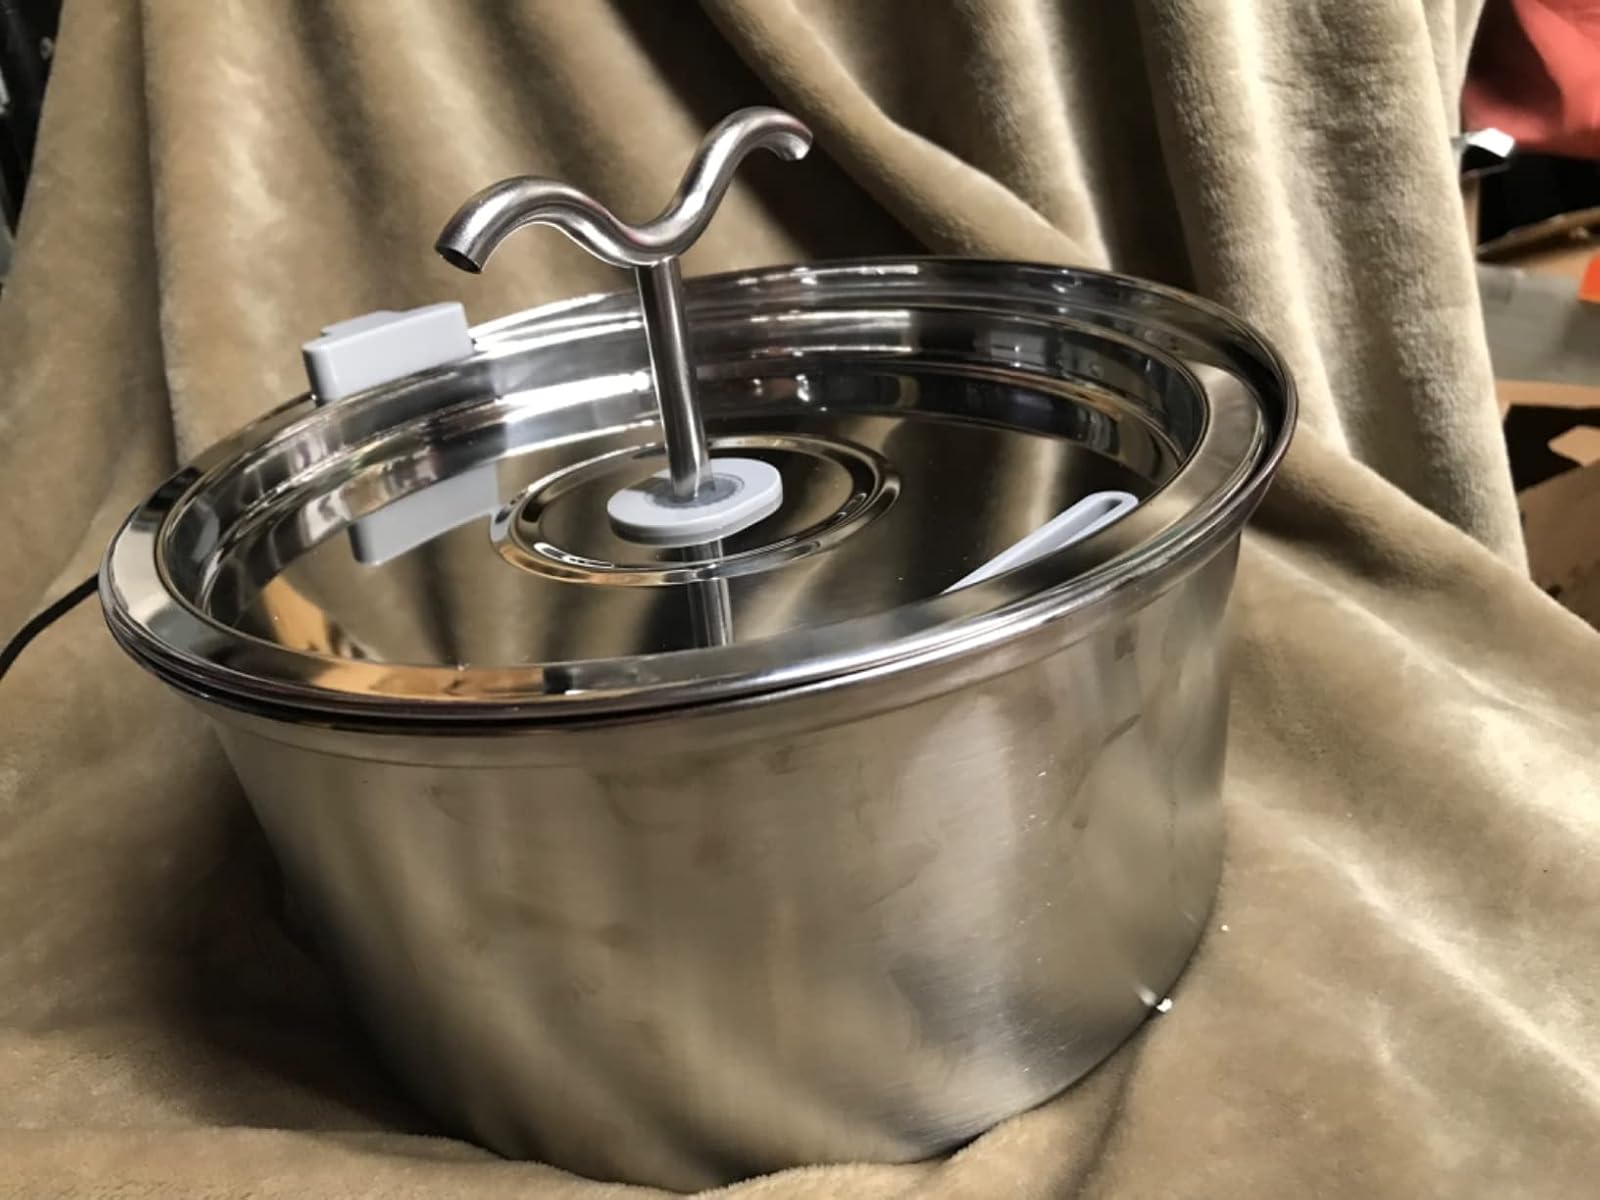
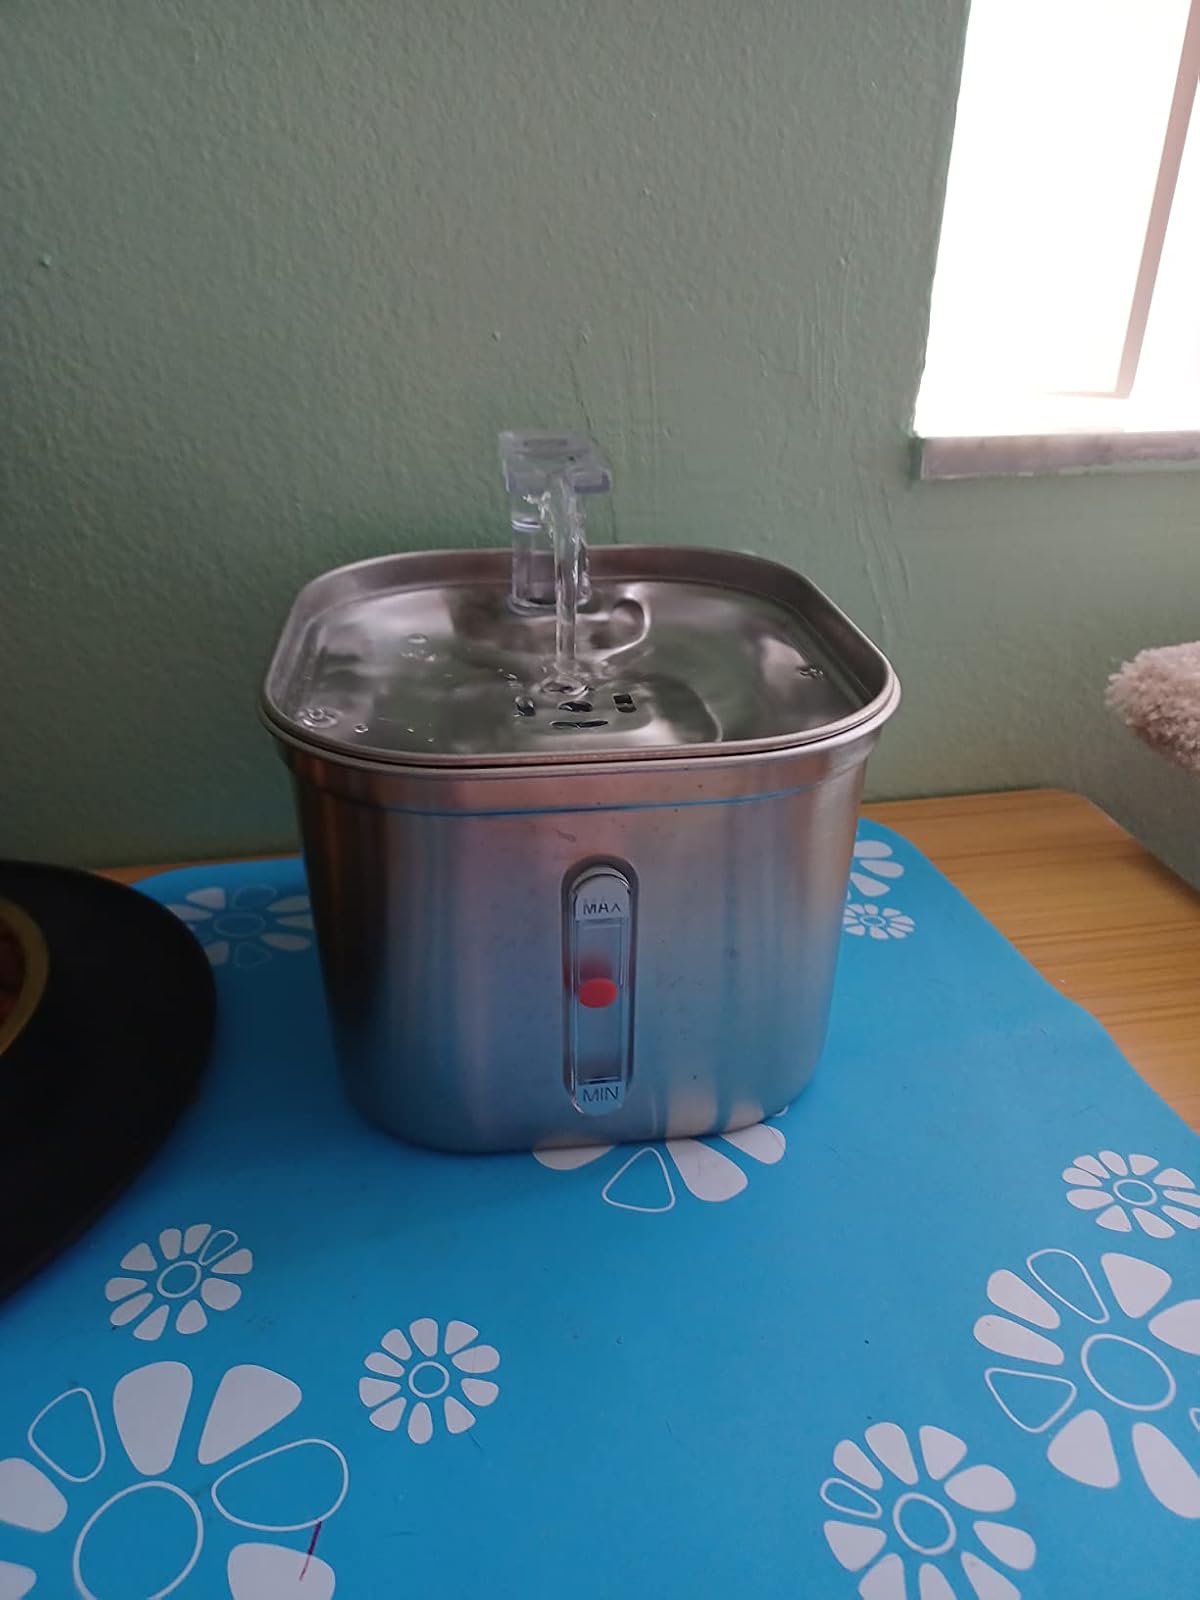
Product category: items_bowl
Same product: no